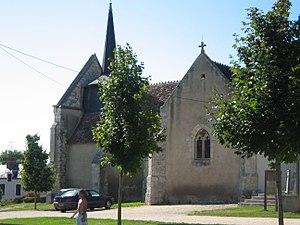
Eglise de saint Ambroix, XII°, XVI° et XIX°.